List of compositions by Juan Crisóstomo Arriaga

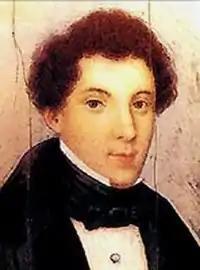
Juan Crisóstomo Arriaga

The following is a list of compositions by Spanish composer Juan Crisóstomo Arriaga. The list only consists of known or referenced compositions, as Arriaga died at a very early age. Some of these compositions might be edited or not completed.